Aktau

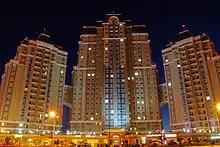
Oasis Apartment Complex

On September 11, 2007, President Nursultan Nazarbayev started the "Aktau city" project in order to develop tourism and attract investment. A totally new city was to have been built to the north-west of the current city with 4 million square meters of new residential and business buildings. The architecture style would have been derived from UAE's construction experience under the patronage of Sheikh Abdullah ibn Zaid Al Nahayan. In August 2013, the project was called off.